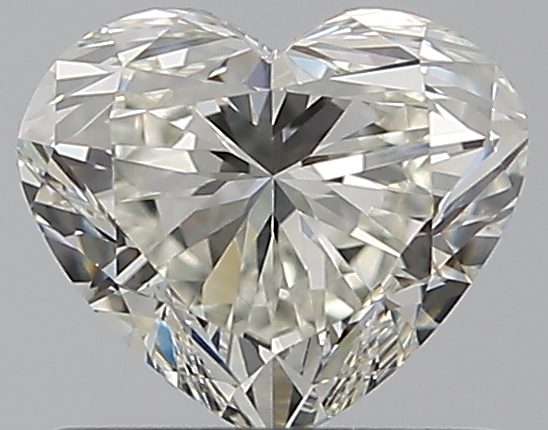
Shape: heart
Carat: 0.7
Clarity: VVS2
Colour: I
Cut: EX
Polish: EX
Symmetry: EX
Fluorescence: N
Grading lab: GIA
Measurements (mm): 5.24 x 6.13 x 3.64